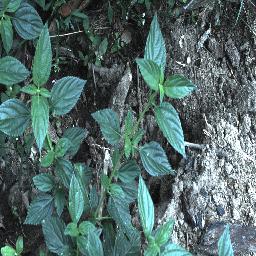
Label: lantana